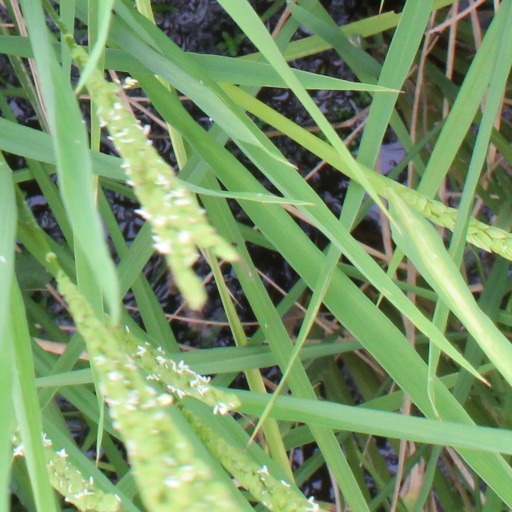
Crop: rice